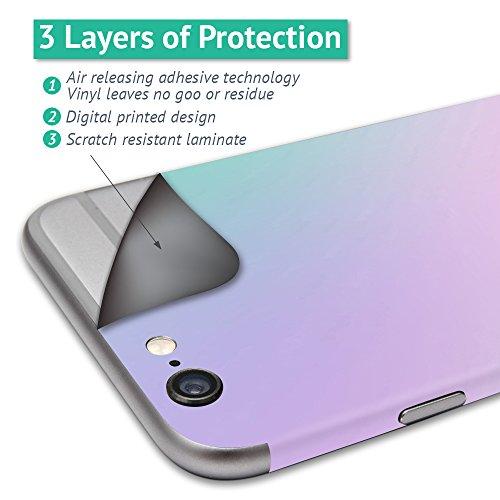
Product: MightySkins Skin Compatible with Hover-1 H1 Hoverboard Scooter - Cool Flamingo | Protective, Durable, and Unique Vinyl Decal wrap Cover | Easy to Apply, Remove, and Change Styles | Made in The USA
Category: Sports & Outdoors | Outdoor Recreation | Skates, Skateboards & Scooters | Scooters & Equipment | Accessories
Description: SET THE TREND: Show off your own unique style with Mighty Skins for your Hover-1 Ultra Hover board Scooter Don’t like the Cool Flamingo skin We have hundreds of designs to choose from, so your Hover-1 Ultra Hover board Scooter will be as unique as you are.
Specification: ProductDimensions:13x0.1x12inches|ItemWeight:0.16ounces|ShippingWeight:0.96ounces|ASIN:B07JQ59ZQ2|Itemmodelnumber:HOVH1-CoolFlamingo